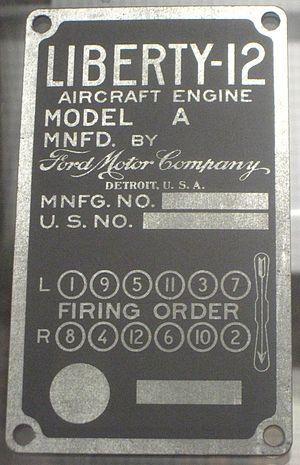
Le Liberty L-12 était un moteur d'avion, V 12 à 45°, de 27 litres de cylindrée, à refroidissement liquide, développant 400 ch, conçu à la fois pour avoir un rapport puissance/poids élevé et adapté à une production de masse.